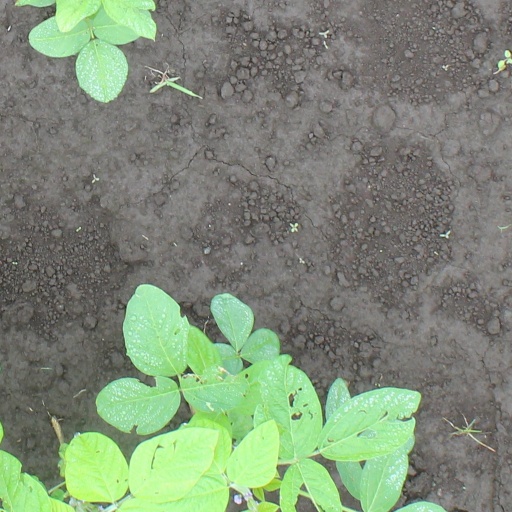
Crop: soybean